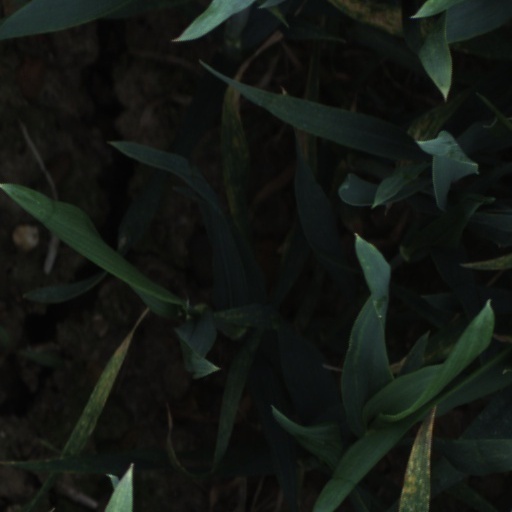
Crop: wheat